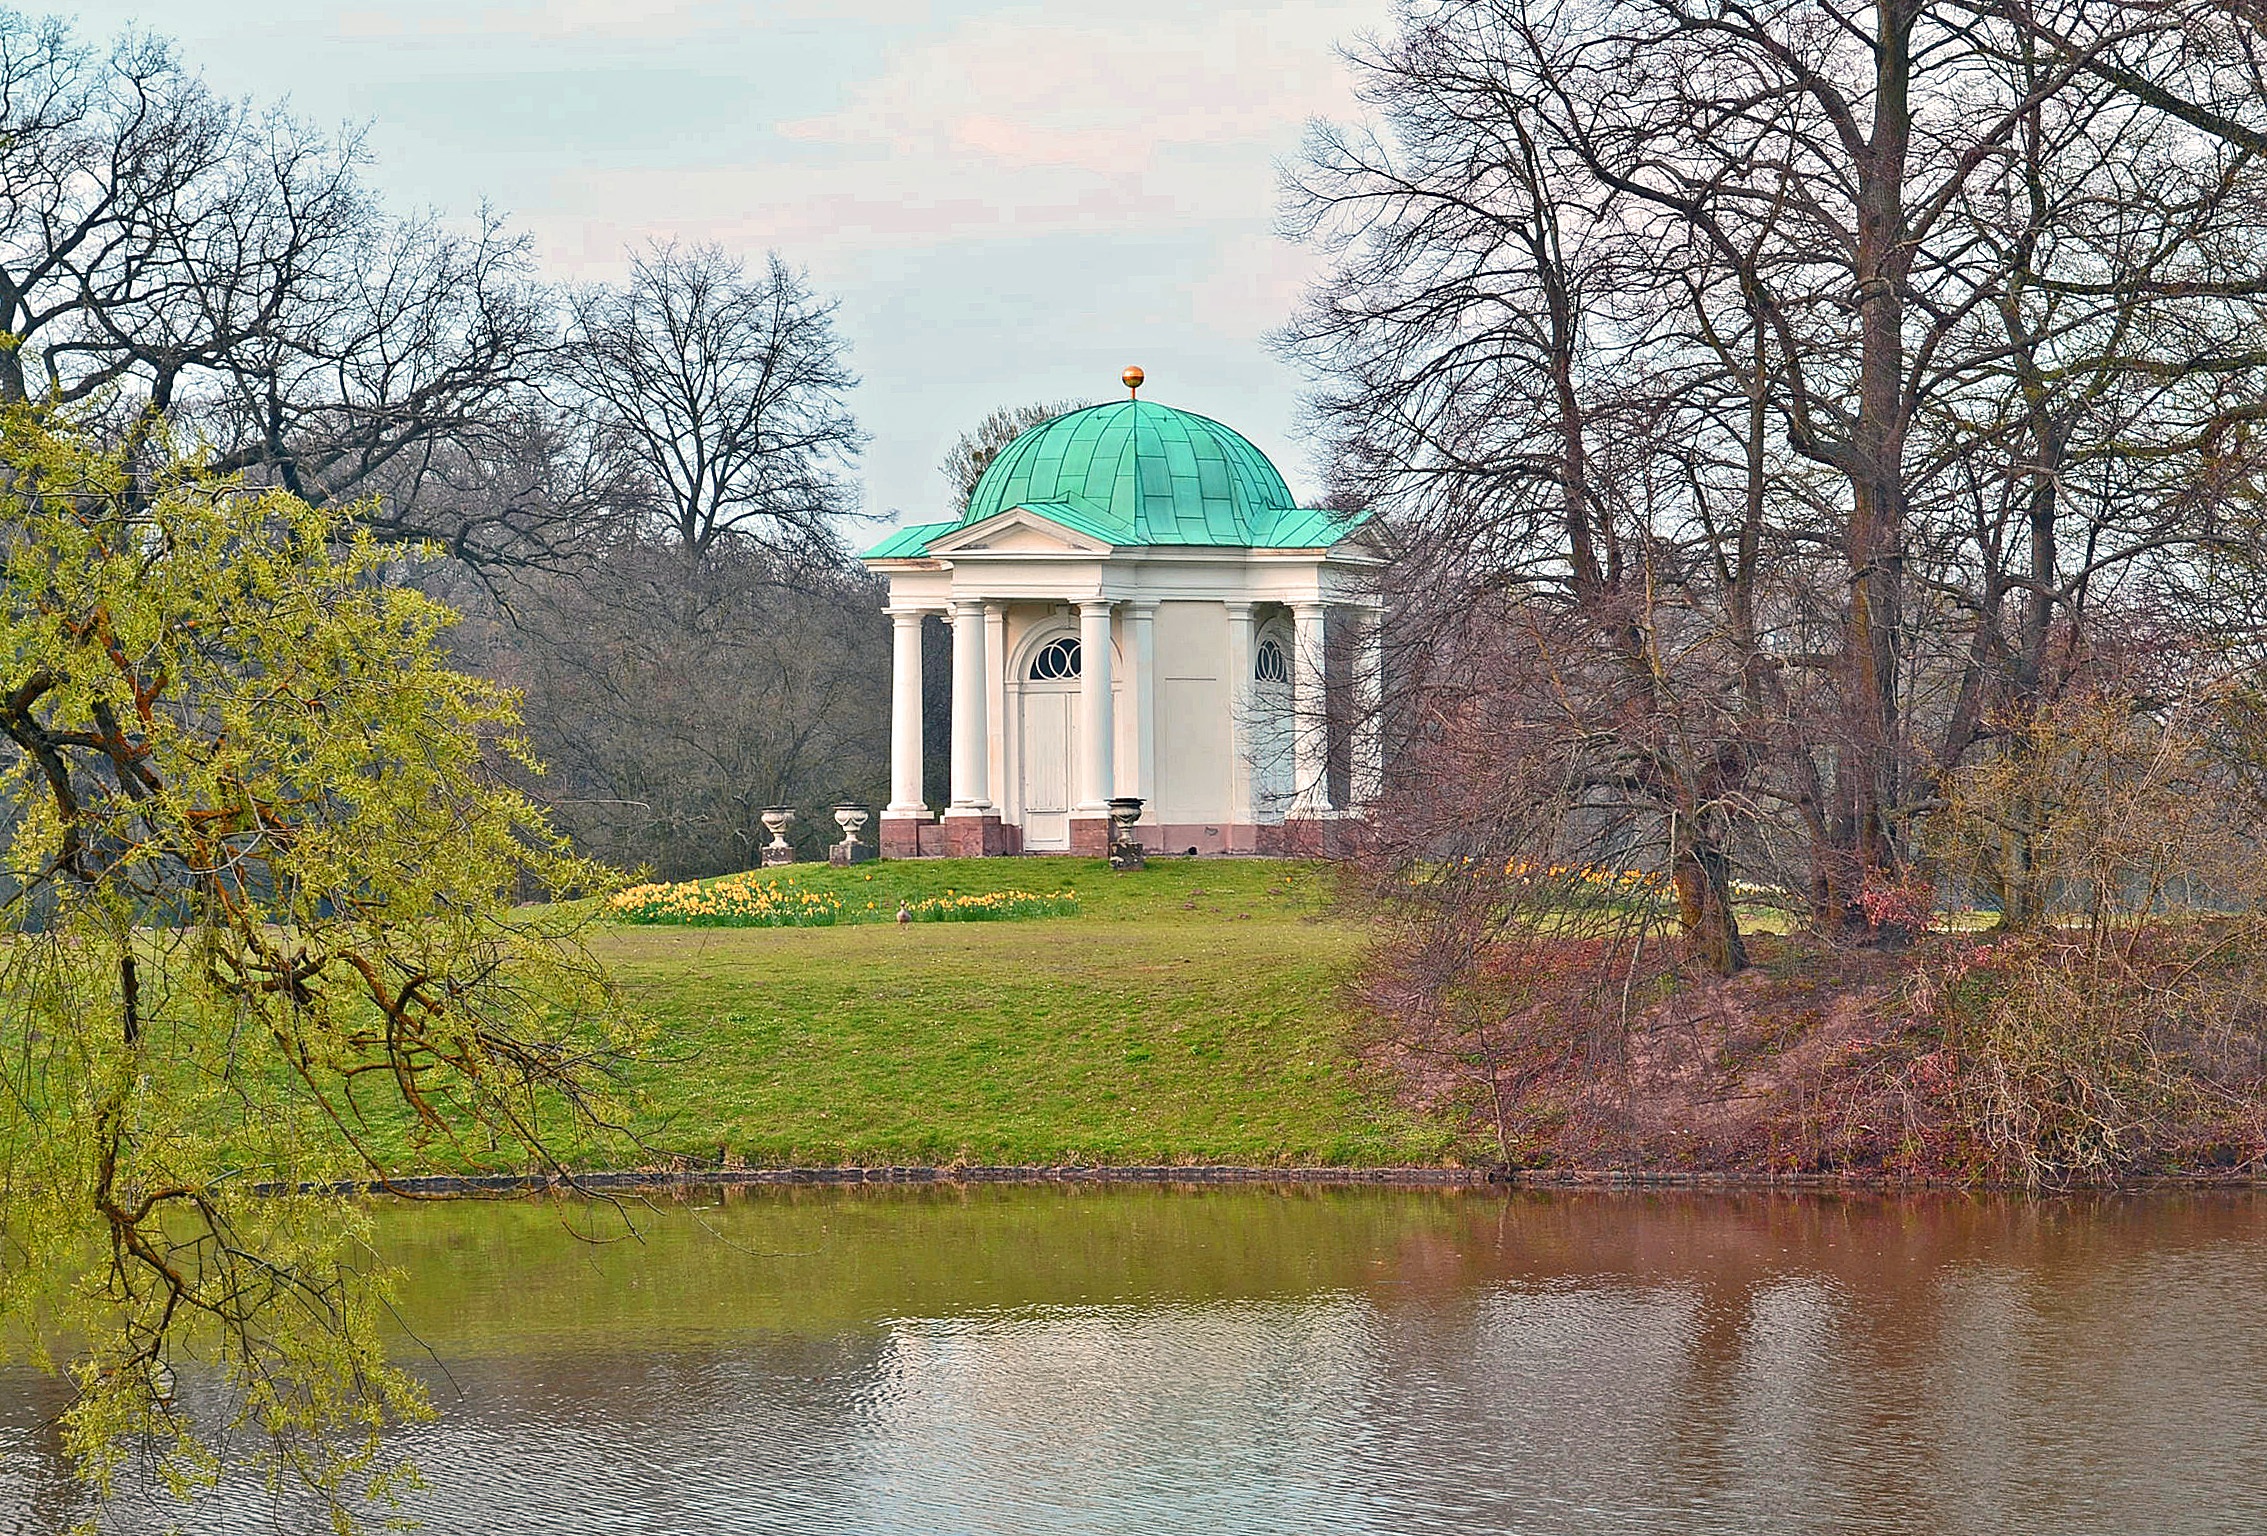
tree, flower, lake, building, river, pond, autumn, garden, waterway, classical, temple, estate, city park, rural area, kassel, karlsaue, aue, swan island